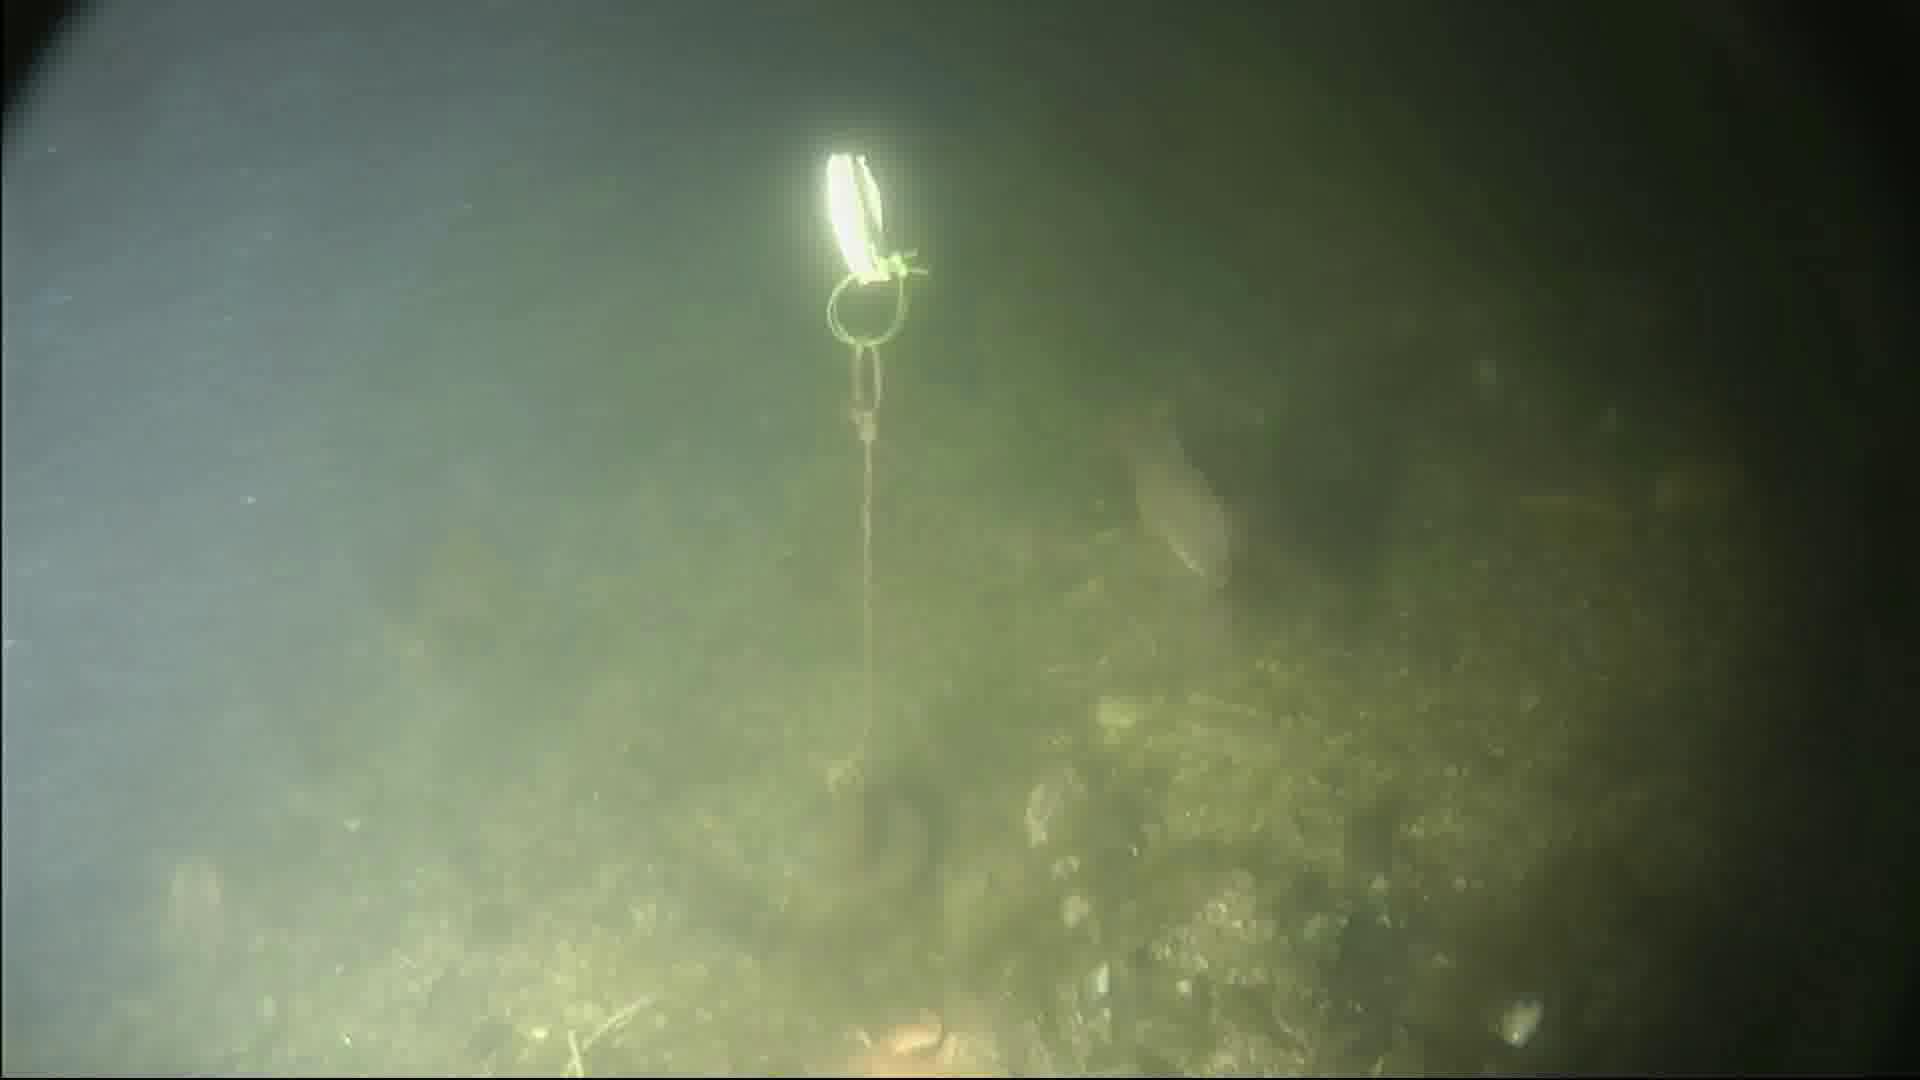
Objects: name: fish
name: starfish